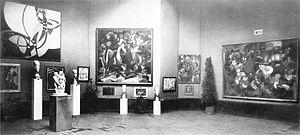
Le cubisme de salon ou des salons est le cubisme tel que pratiqué par les artistes participant aux salons parisiens, principalement le Salon des indépendants et le Salon d'automne, en particulier à compter de 1911. Il est le fait de peintres et sculpteurs convertis à ce mouvement artistique tout à la fin des années 1900 ou au début des années 1910 seulement, par exemple Alexander Archipenko, Henri Le Fauconnier, Albert Gleizes, Jean Metzinger ou Robert Delaunay. Il s'oppose au cubisme de galerie ou des galeries, celui des inventeurs du cubisme Georges Braque et Pablo Picasso, lesquels n'exposent plus lors des grands événements annuels, leur promotion étant assurée par leurs marchands dans des galeries.
Le Salon d'automne de 1912 est la dixième édition du Salon d'automne, une exposition artistique annuelle à Paris, en France. Il se tient du 1ᵉʳ octobre 1912 au 8 novembre 1912 au Grand Palais.
Le cubisme est un mouvement artistique du début du XXᵉ siècle, qui constitue une révolution dans la peinture et la sculpture, et influence également l'architecture, la littérature et la musique. Produites essentiellement dans la région parisienne, les œuvres cubistes représentent des objets analysés, décomposés et réassemblés en une composition abstraite, comme si l'artiste multipliait les différents points de vue. Elles partagent également une récurrence des formes géométriques et du thème de la modernité.